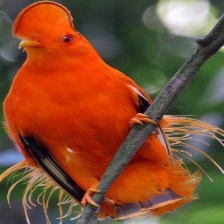
Species: COCK OF THE  ROCK
Scientific name: RUPICOLA